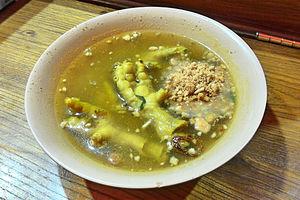
Les pattes de poulet sont des morceaux traditionnellement cuisinés dans plusieurs régions du monde : Asie, Amérique du Sud et centrale, Europe de l'Est et Afrique du Sud. Les pattes sont des abats de volaille.